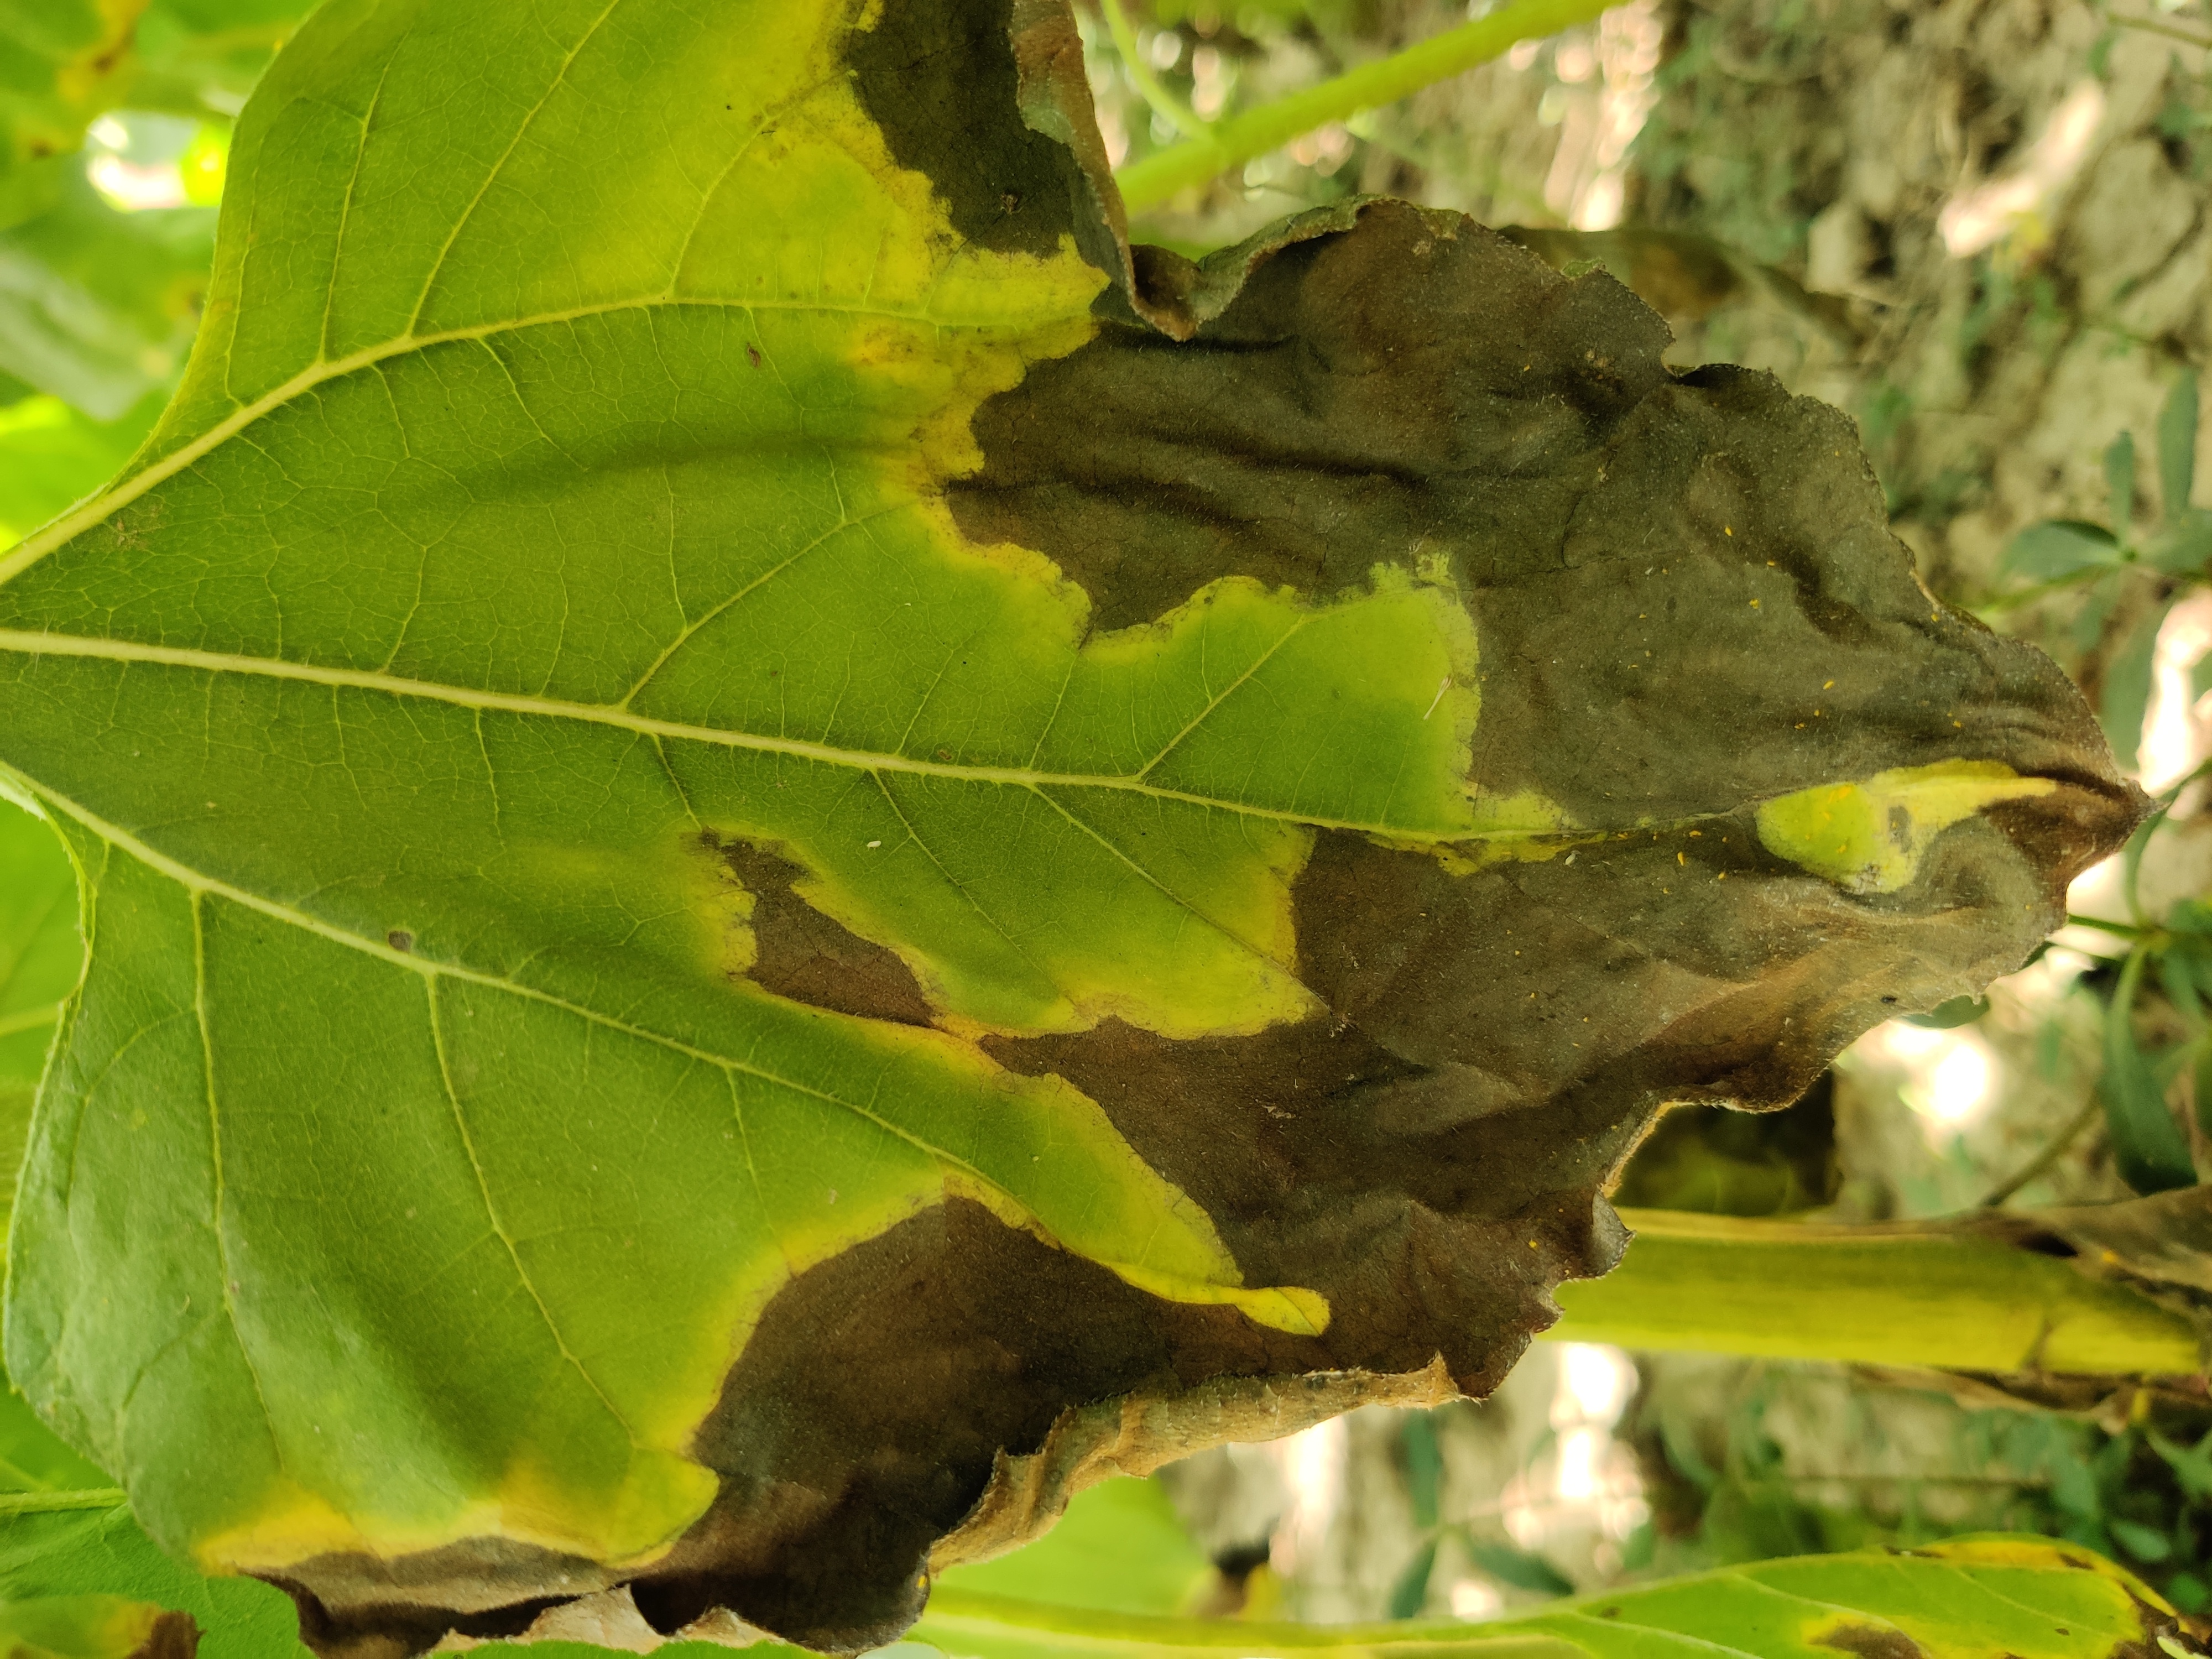
Label: Leaf_scars